Weston College

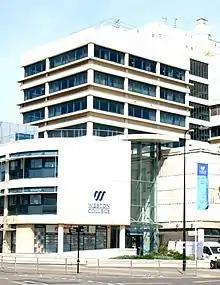
Knightstone Campus

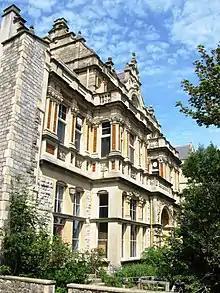
Weston College Conference Centre

Weston College of Further and Higher Education is a general college of further and higher education in Weston-super-Mare, North Somerset, England. It provides education and vocational training from age 14 to adult. The college provided education to approximately 30,000 enrolled learners. It is regarded as one of the top FE colleges in the UK, often winning high profile national awards. The college is part of the 9th largest college group in the UK.